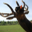
Label: deer